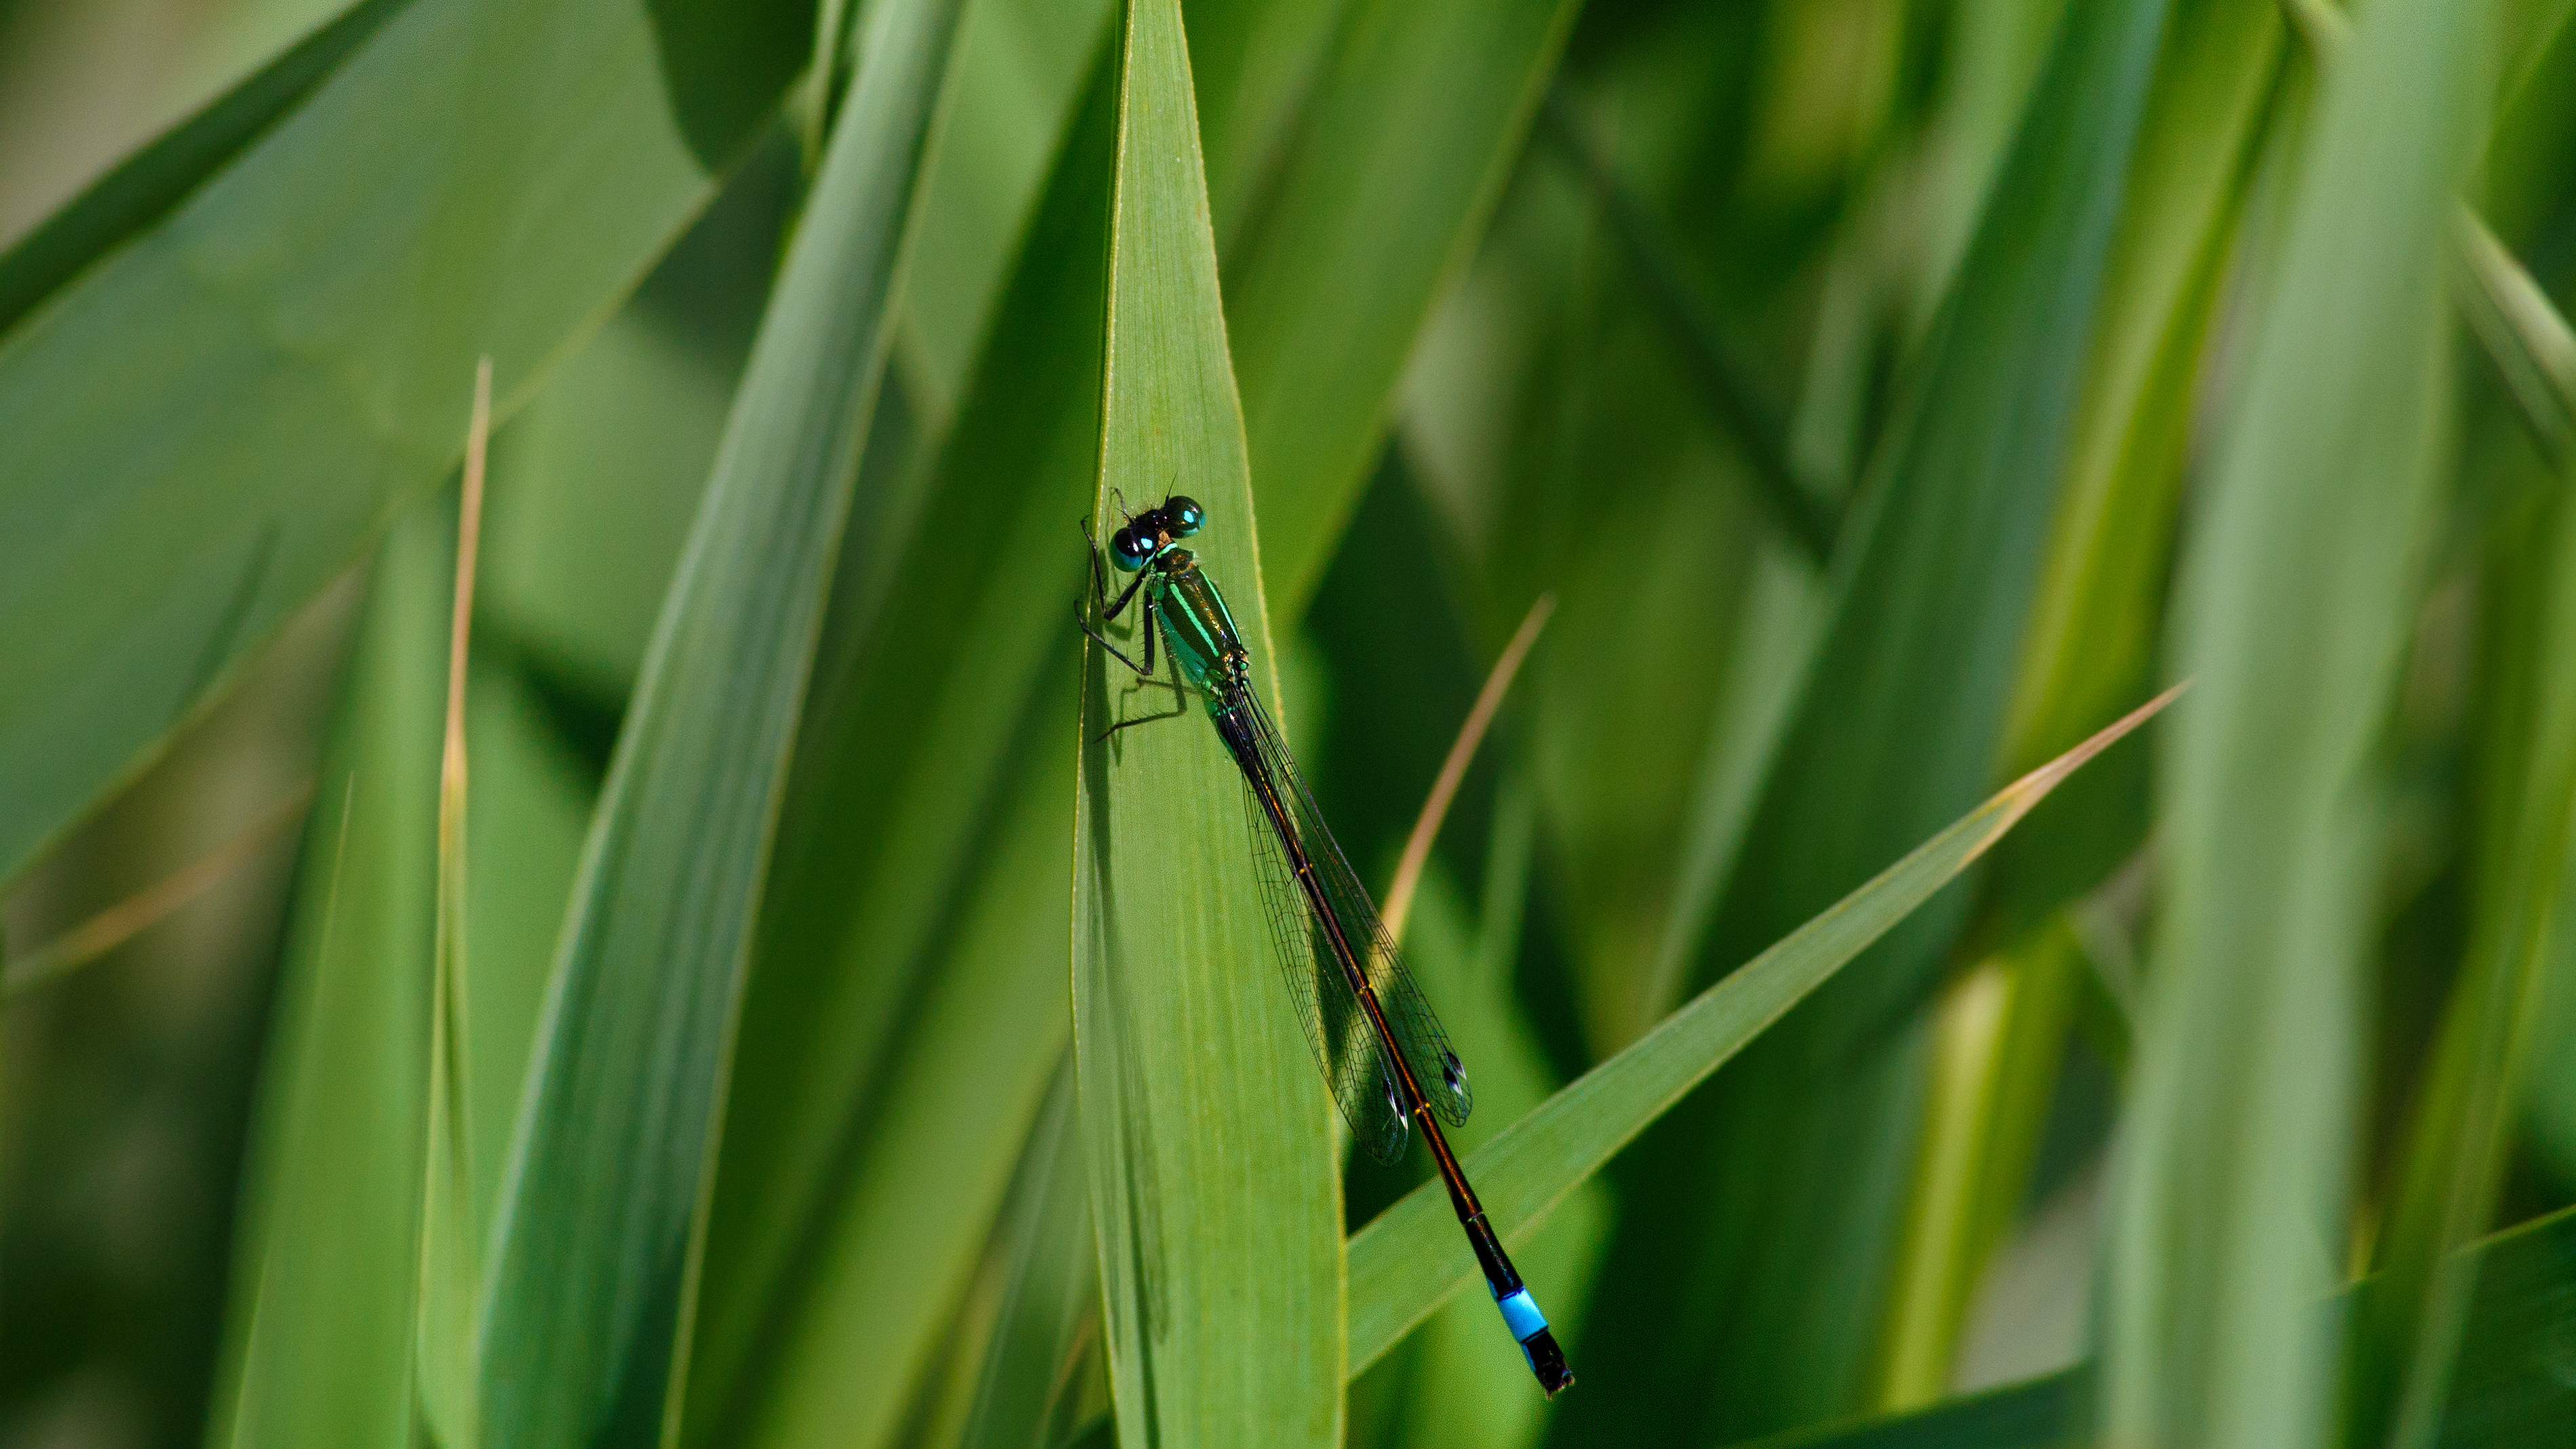
nature, grass, green, insect, closeup, fauna, invertebrate, close up, dragonfly, demoiselles, damselfly, grasshopper, libellule, odonate, macro photography, arthropod, grass family, plant stem, dragonflies and damseflies